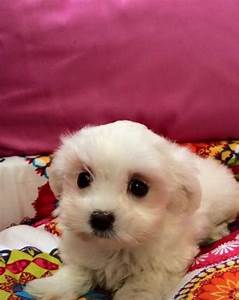
Label: dog